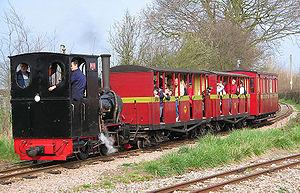
Le Leighton Buzzard Light Railway est une ligne de train historique et touristique à voie étroite à Leighton Buzzard dans le Bedfordshire en Angleterre. La voie a un écartement de 600 mm, et fait seulement 4,8 km de long. La ligne a été construite après la Première Guerre mondiale pour desservir des carrières de sable au nord de la ville. À la fin des années 1960 les carrières ont passé au transport routier et le train a été repris par des bénévoles, qui exploitent à présent la ligne comme un train historique.